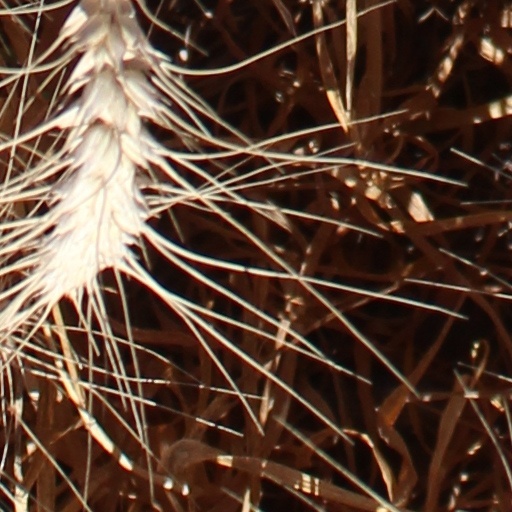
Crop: wheat